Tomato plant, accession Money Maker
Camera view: vertical (180 deg); turntable rotation: 150 degrees
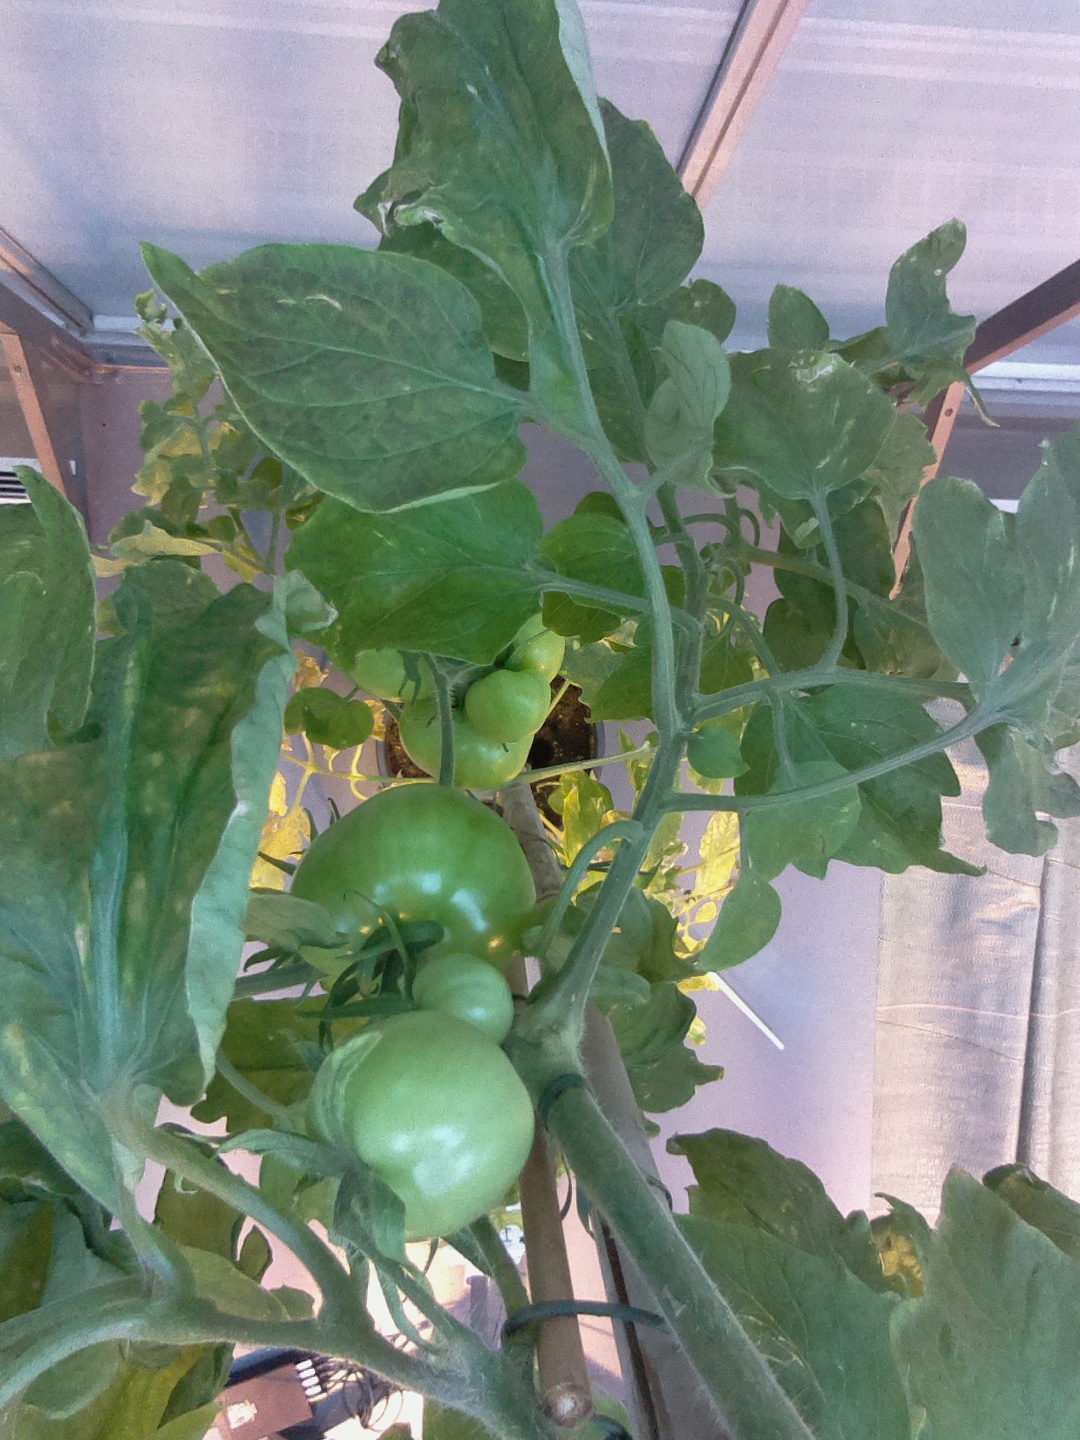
BBCH growth stage 78: 80% -90% of final fruit size